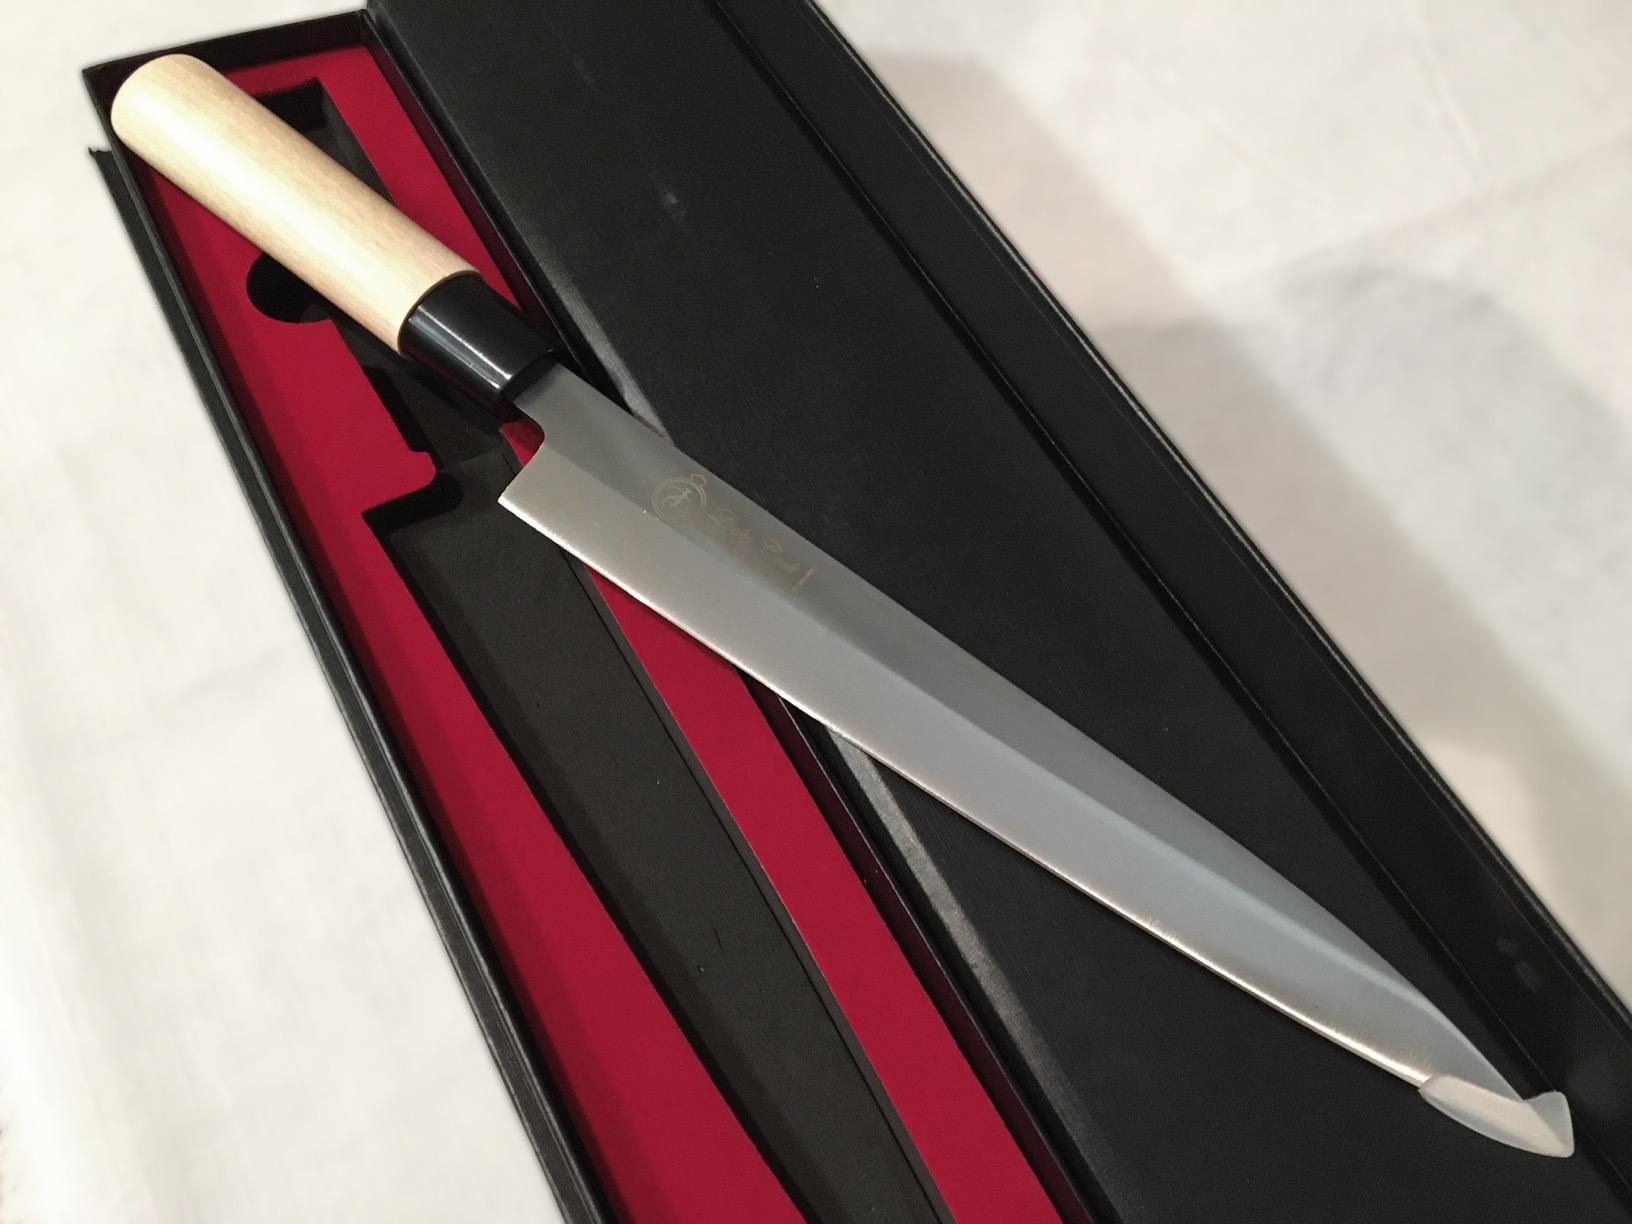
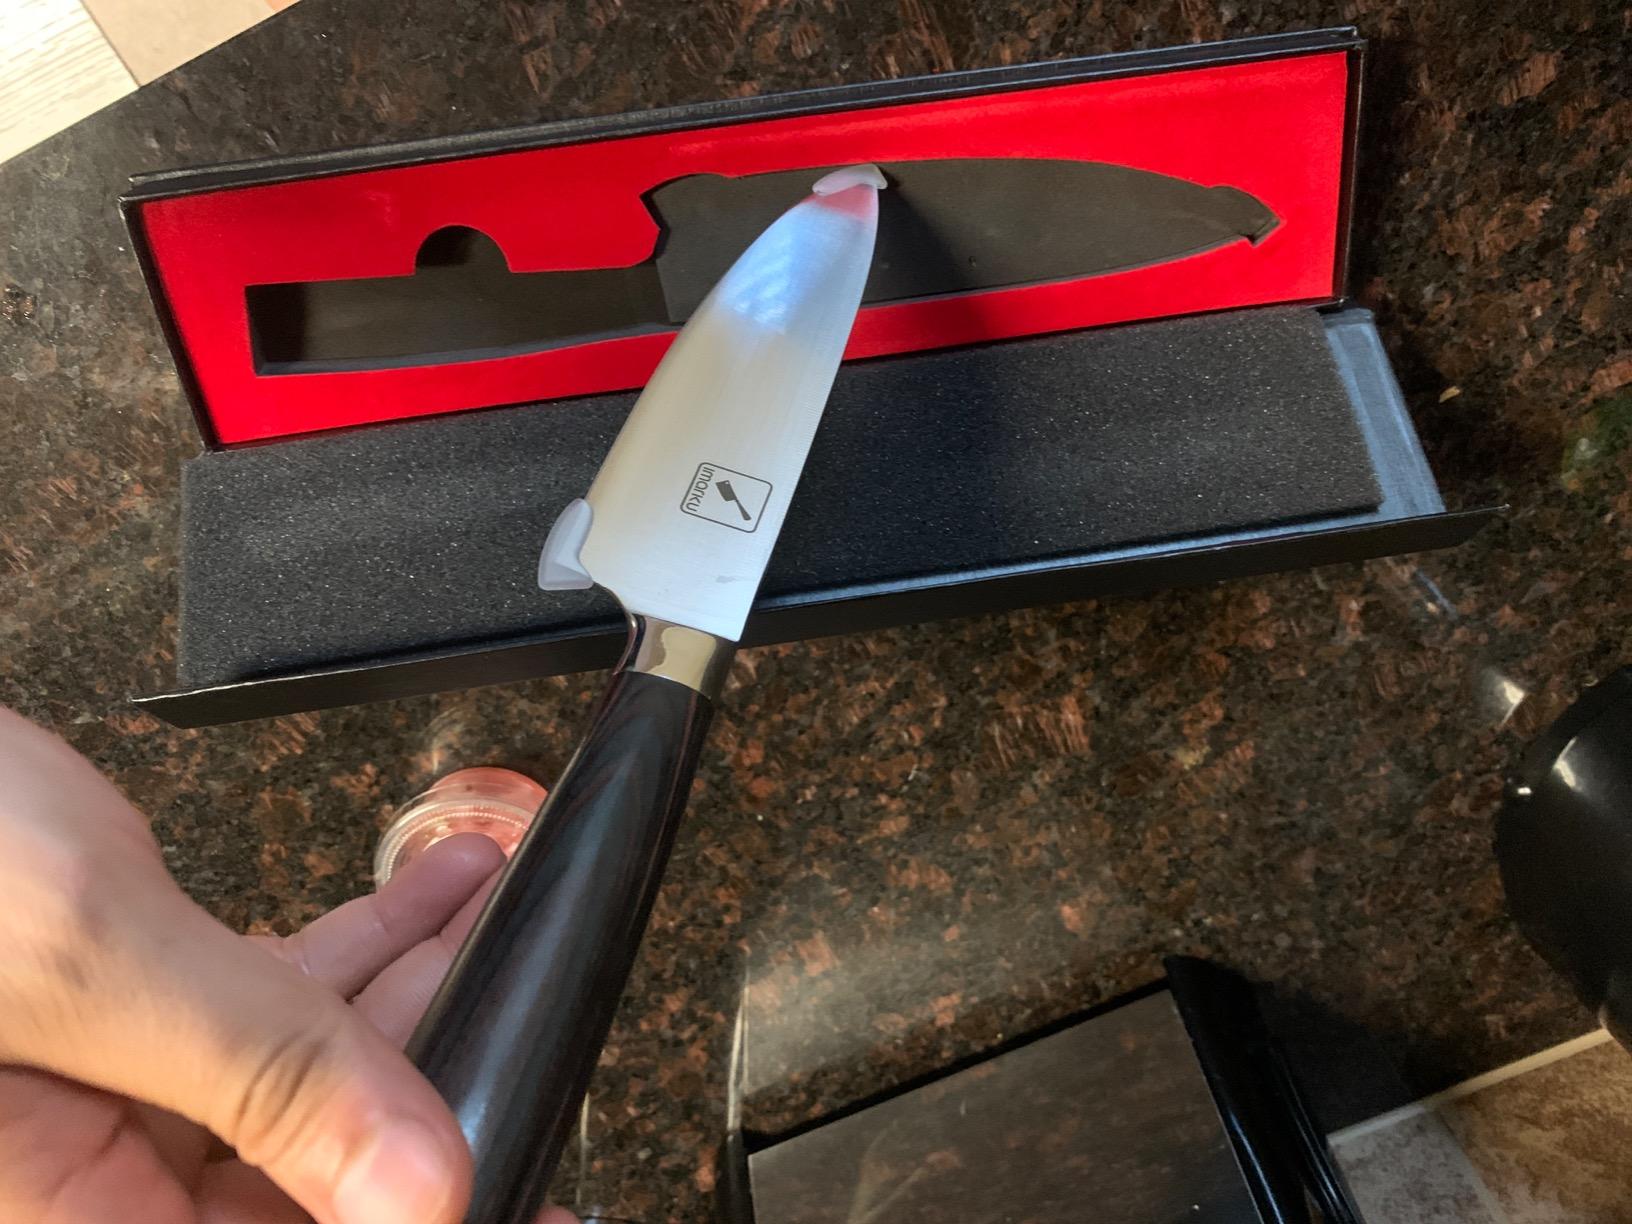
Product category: items_knife
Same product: no